Teddy Teclebrhan

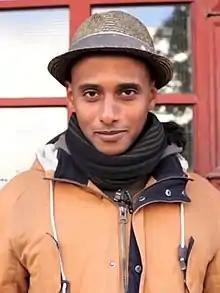
Teclebrhan in 2012

Tedros "Teddy" Teclebrhan (born 1 September 1983) is a German comedian and actor, best known for his stand-up stage-comedy "Teddy Comedy".